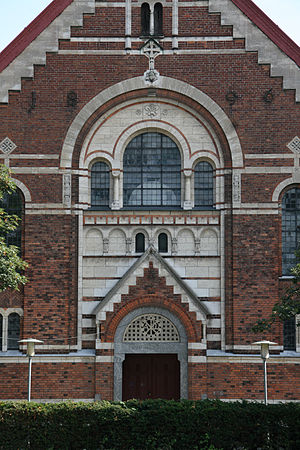
Sions Kirke / Kirkebygningen
Sions Kirke ligger på Østerbrogade på Østerbro i Københavns Kommune.